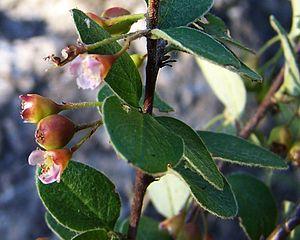
Cette liste de Tracheophyta de Bosnie-Herzégovine, ainsi que d’espèces introduites est un aperçu incomplet d’espèces de mousses, de fougères, de gymnospermes et d’angiospermes citées dans la littérature disponible en langues bosniaque, croate, serbe et serbo-croate. Cet aperçu n’inclue pas des espèces cultivées ni celles occasionnellement introduites.